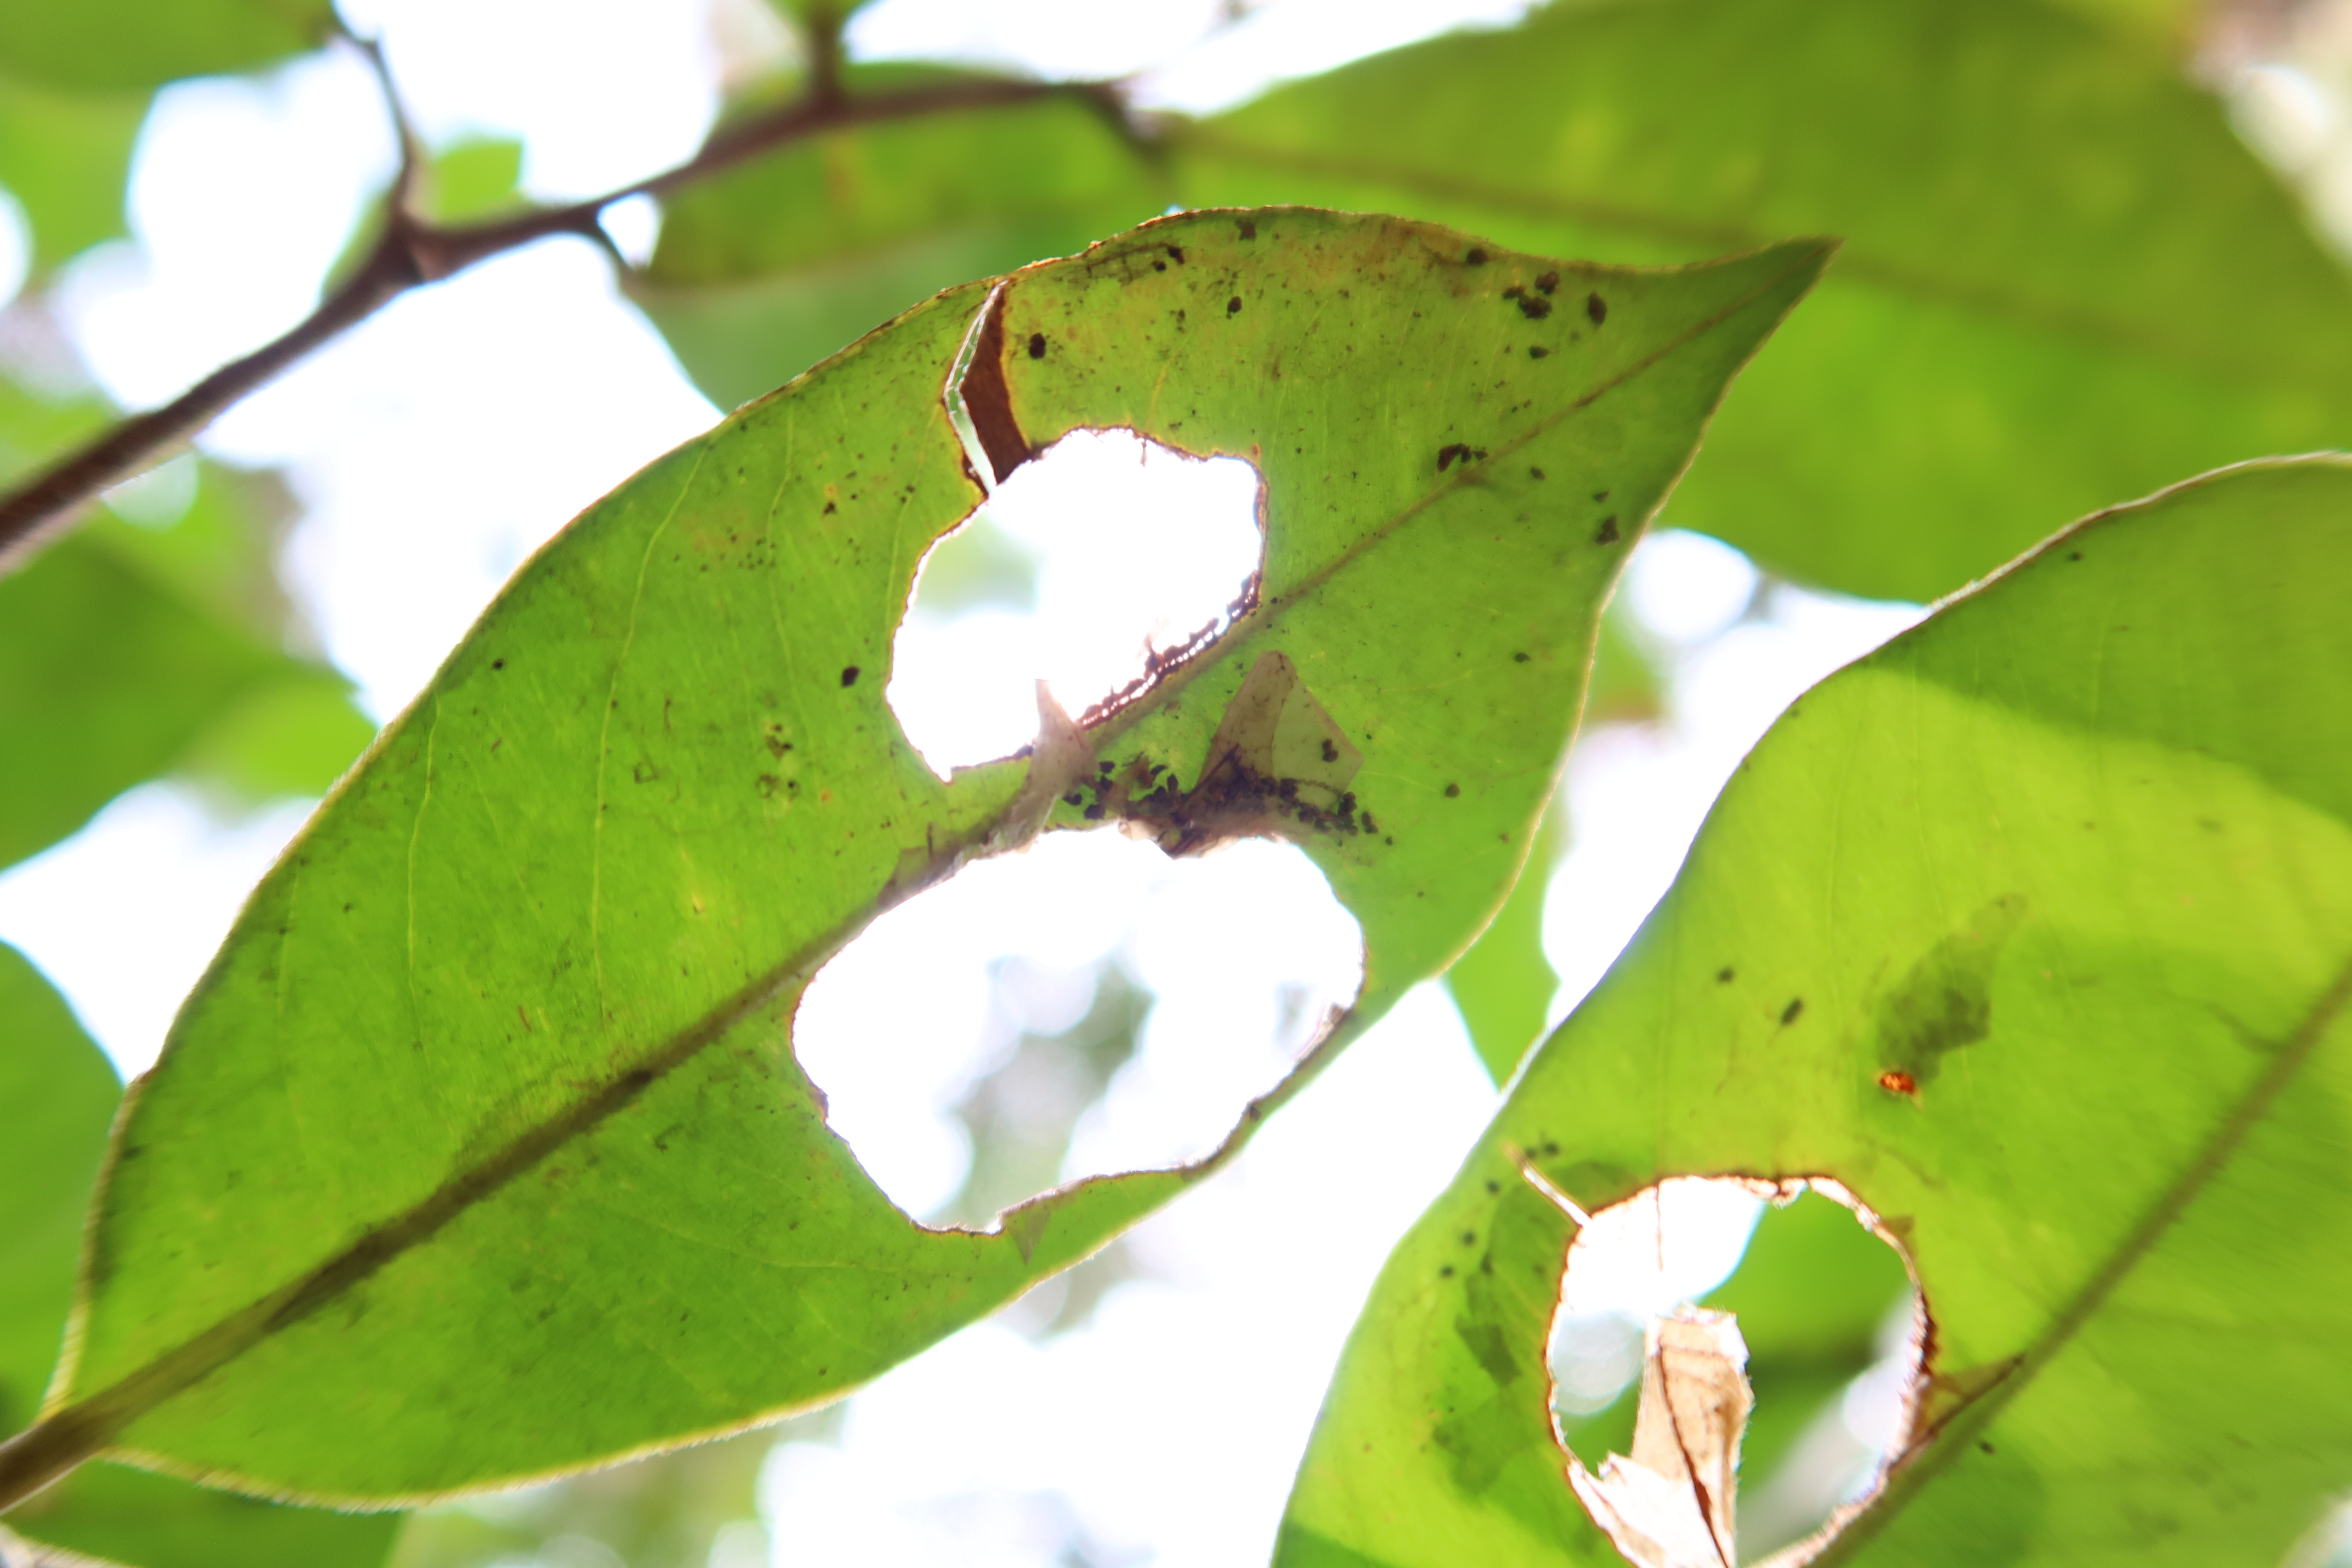
Label: Brown clumps